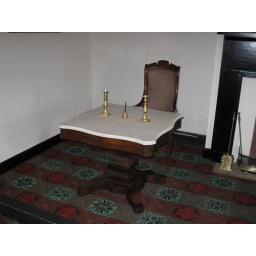
This is the table on which General Lee signed the paper in which he officially surrendered the Army of Northern Virginia.